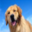
Label: dog